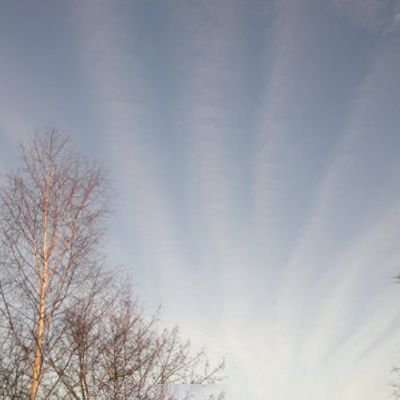
Cloud type: Cirrus (Ci)